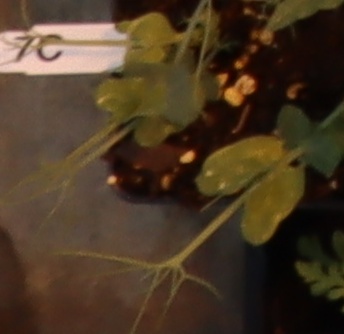
Label: Field Pea